Emmanuelle Lambert

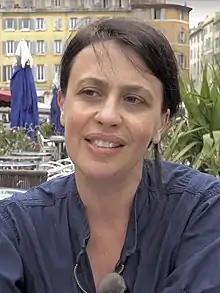
Emmanuelle Lambert in 2018.

Emmanuelle Lambert is an associate of modern letters and a doctor of letters, beginning in 2003, with a thesis on the theatre of Jean Genet.